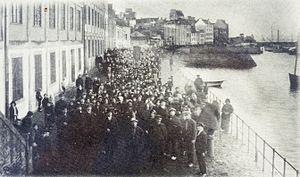
Douarnenez
L'histoire de la Bretagne commence avec un peuplement dont les traces remontent à la Préhistoire, dès 700 000 ans av. J.-C. La période néolithique, qui commence dans ces régions vers 5000 av. J.-C., y est marquée par le développement d'un mégalithisme important se manifestant dans des sites comme le cairn de Barnenez, le cairn de Gavrinis, la Table des Marchands de Locmariaquer ou les alignements de Carnac. Au cours de sa protohistoire qui commence vers le milieu du IIIᵉ millénaire av. J.-C., le sous-sol riche en étain permet l'essor d'une industrie produisant des objets de bronze, ainsi que de circuits commerciaux d'exportation vers d'autres régions d'Europe. Durant les siècles qui précèdent notre ère, elle est habitée par des peuples gaulois comme les Vénètes ou les Namnètes, avant que ces territoires ne soient conquis par Jules César en 57 av. J.-C., puis progressivement romanisés.